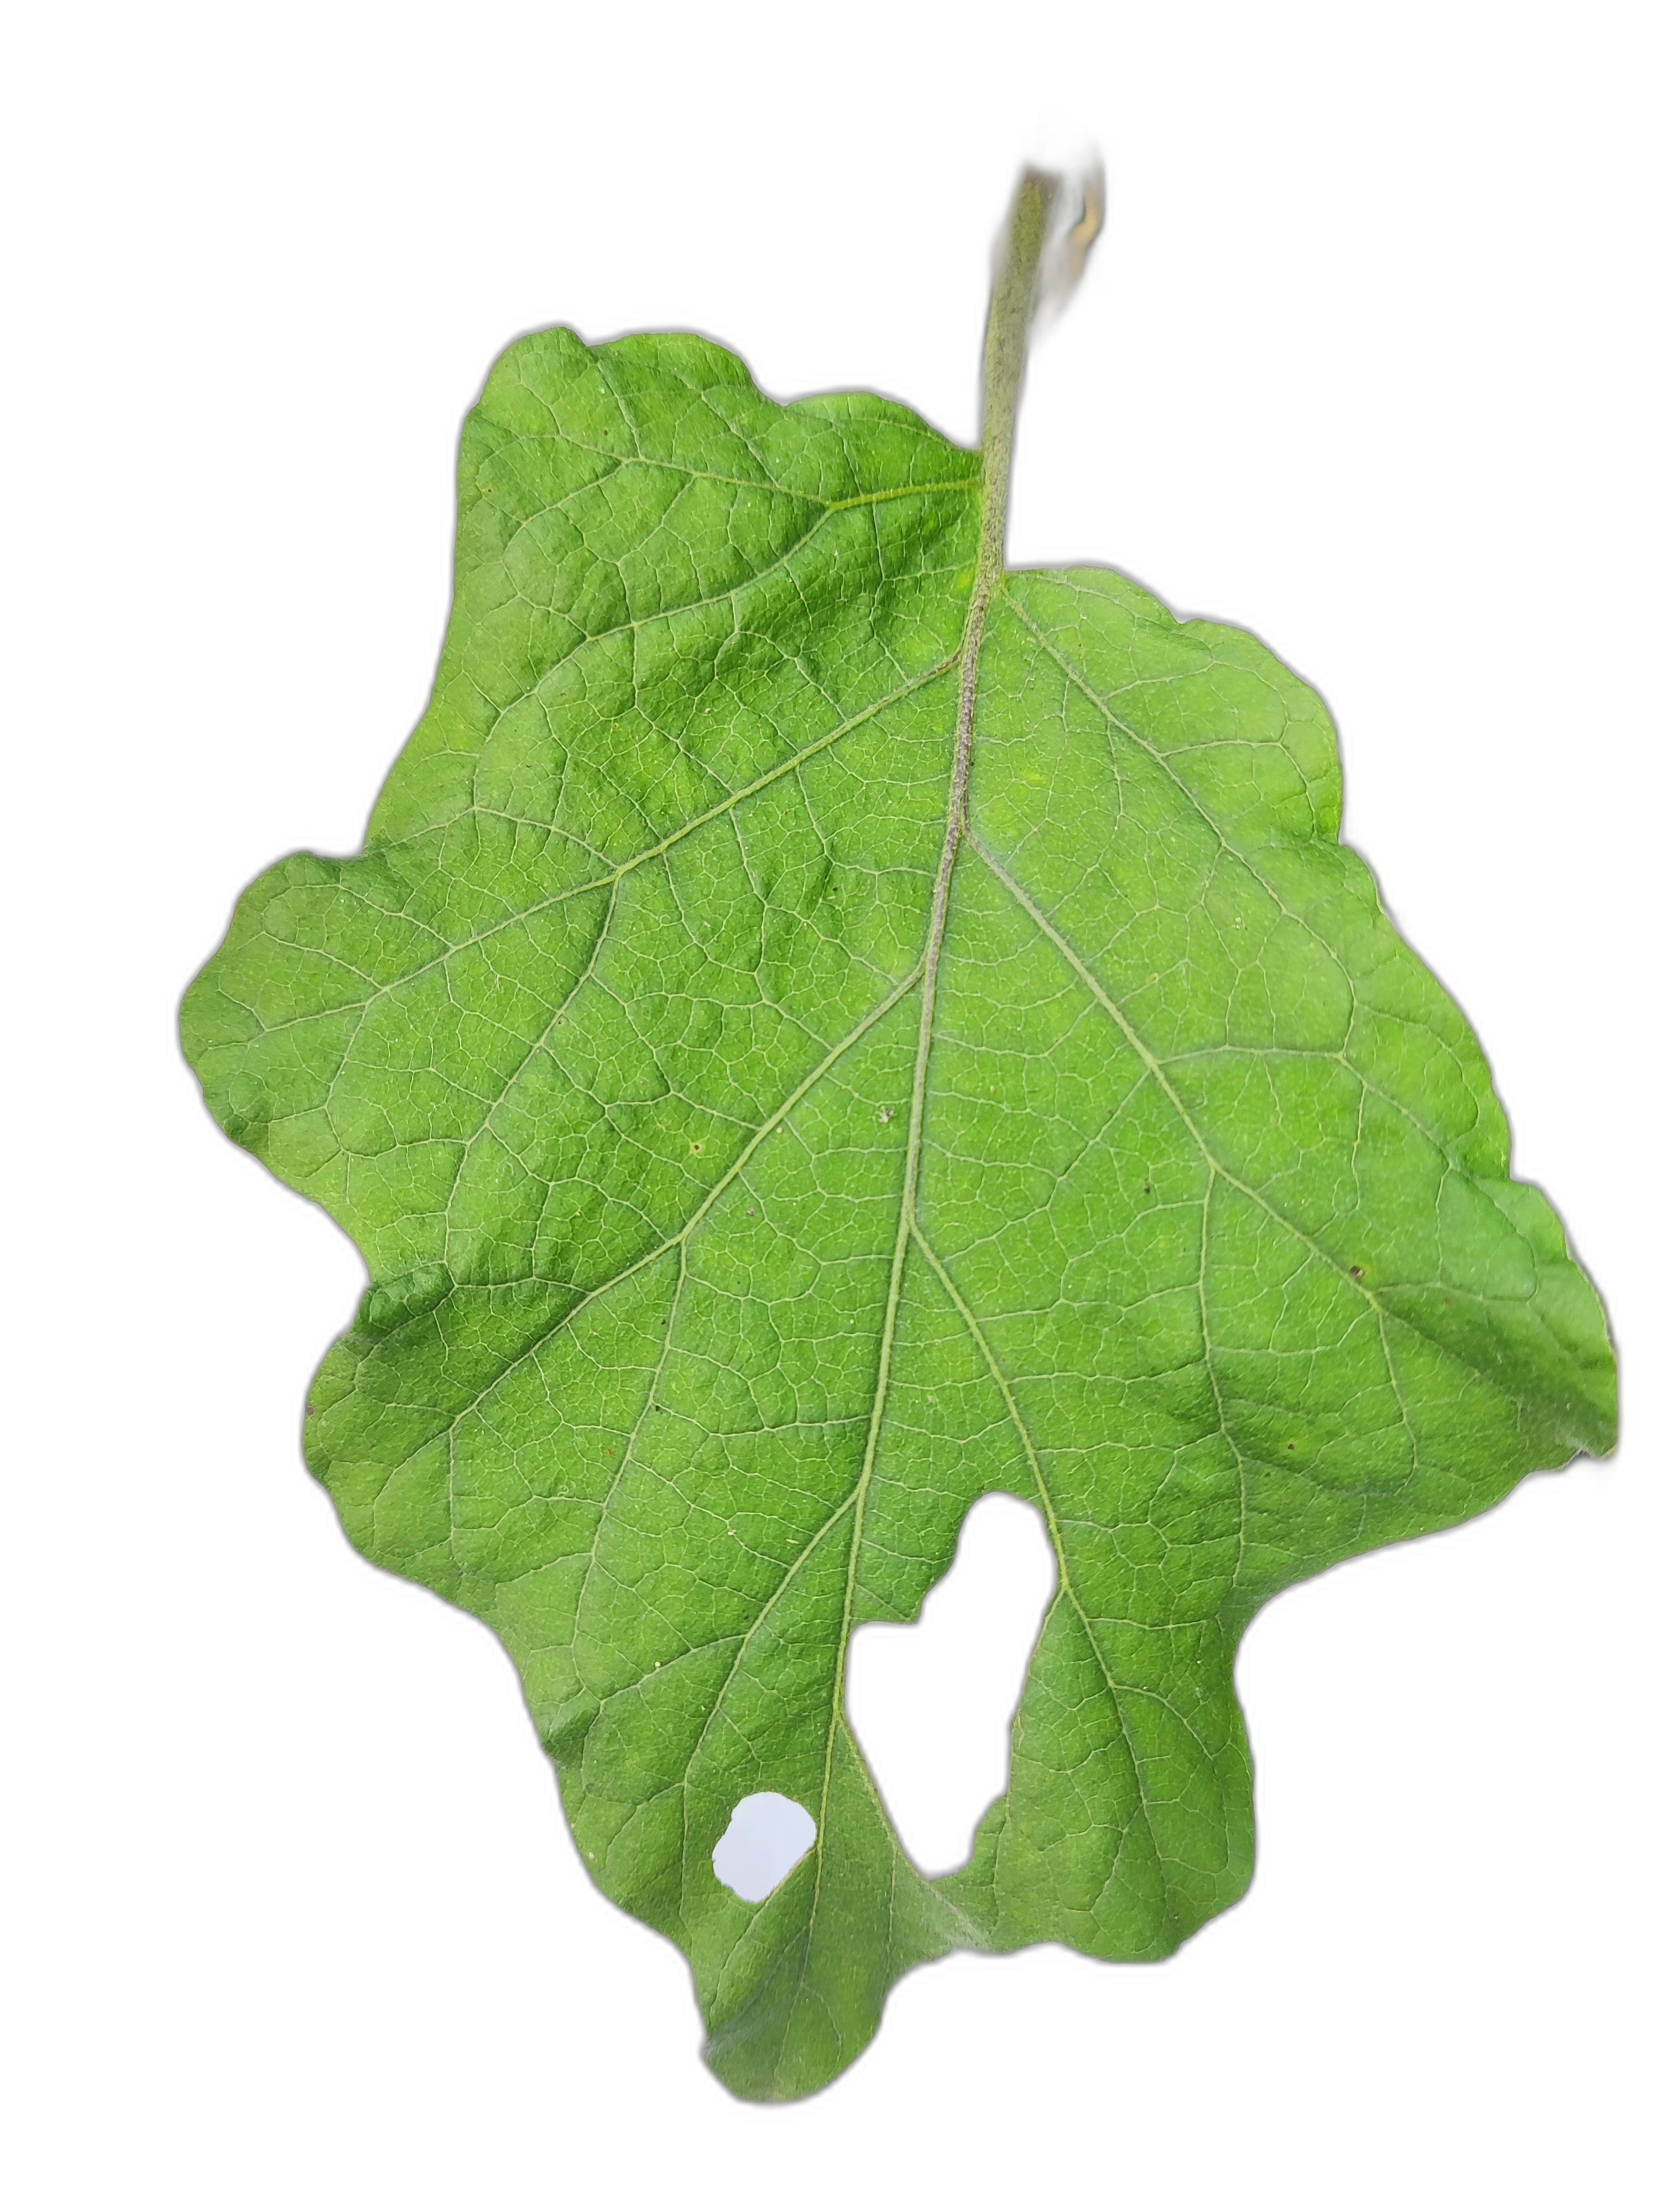
Label: Insect Pest Disease